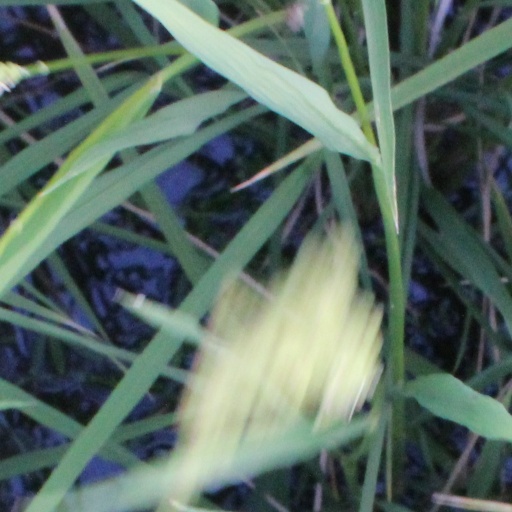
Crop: rice